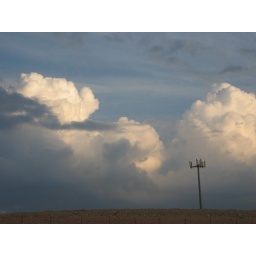
clouds near penn field